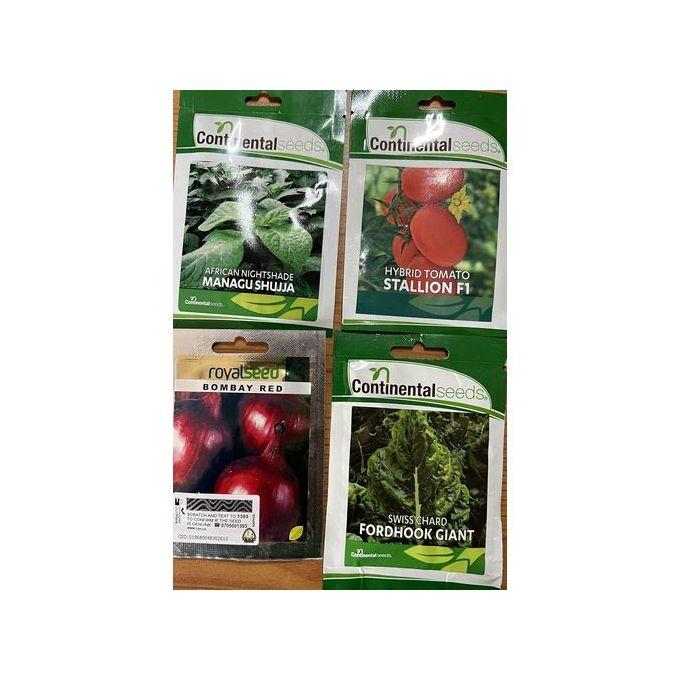
Mandhari nzuri na yakuvutia yenye miti michache kwa idadi, ikiwa miwili pamoja na nyasi fupi zilizokauka kukiwa na uwazi mkubwa na anga likiwa la rangi ya bluu.